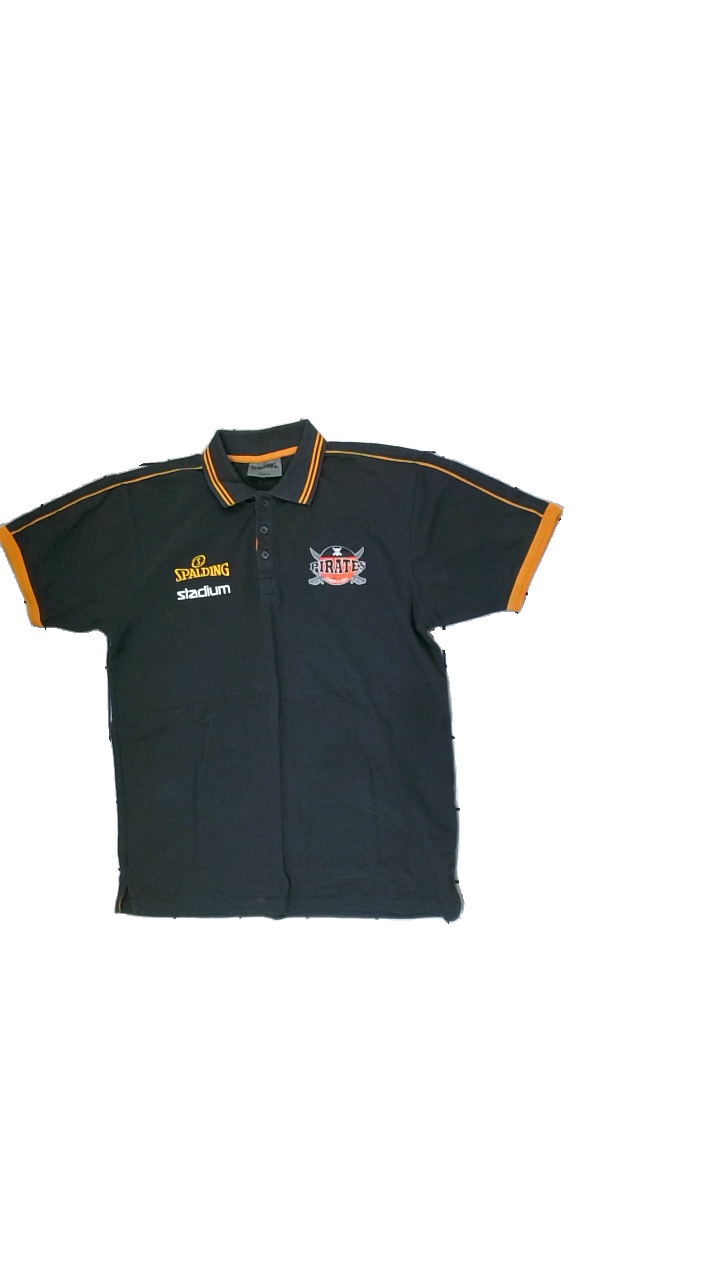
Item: T-shirt (Men)
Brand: Spalding
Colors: Grey, Orange
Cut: Regular
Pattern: Logo print
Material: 100%cotton
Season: Summer
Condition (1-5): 4
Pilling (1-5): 4
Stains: Minor
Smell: Major
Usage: Export
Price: <50